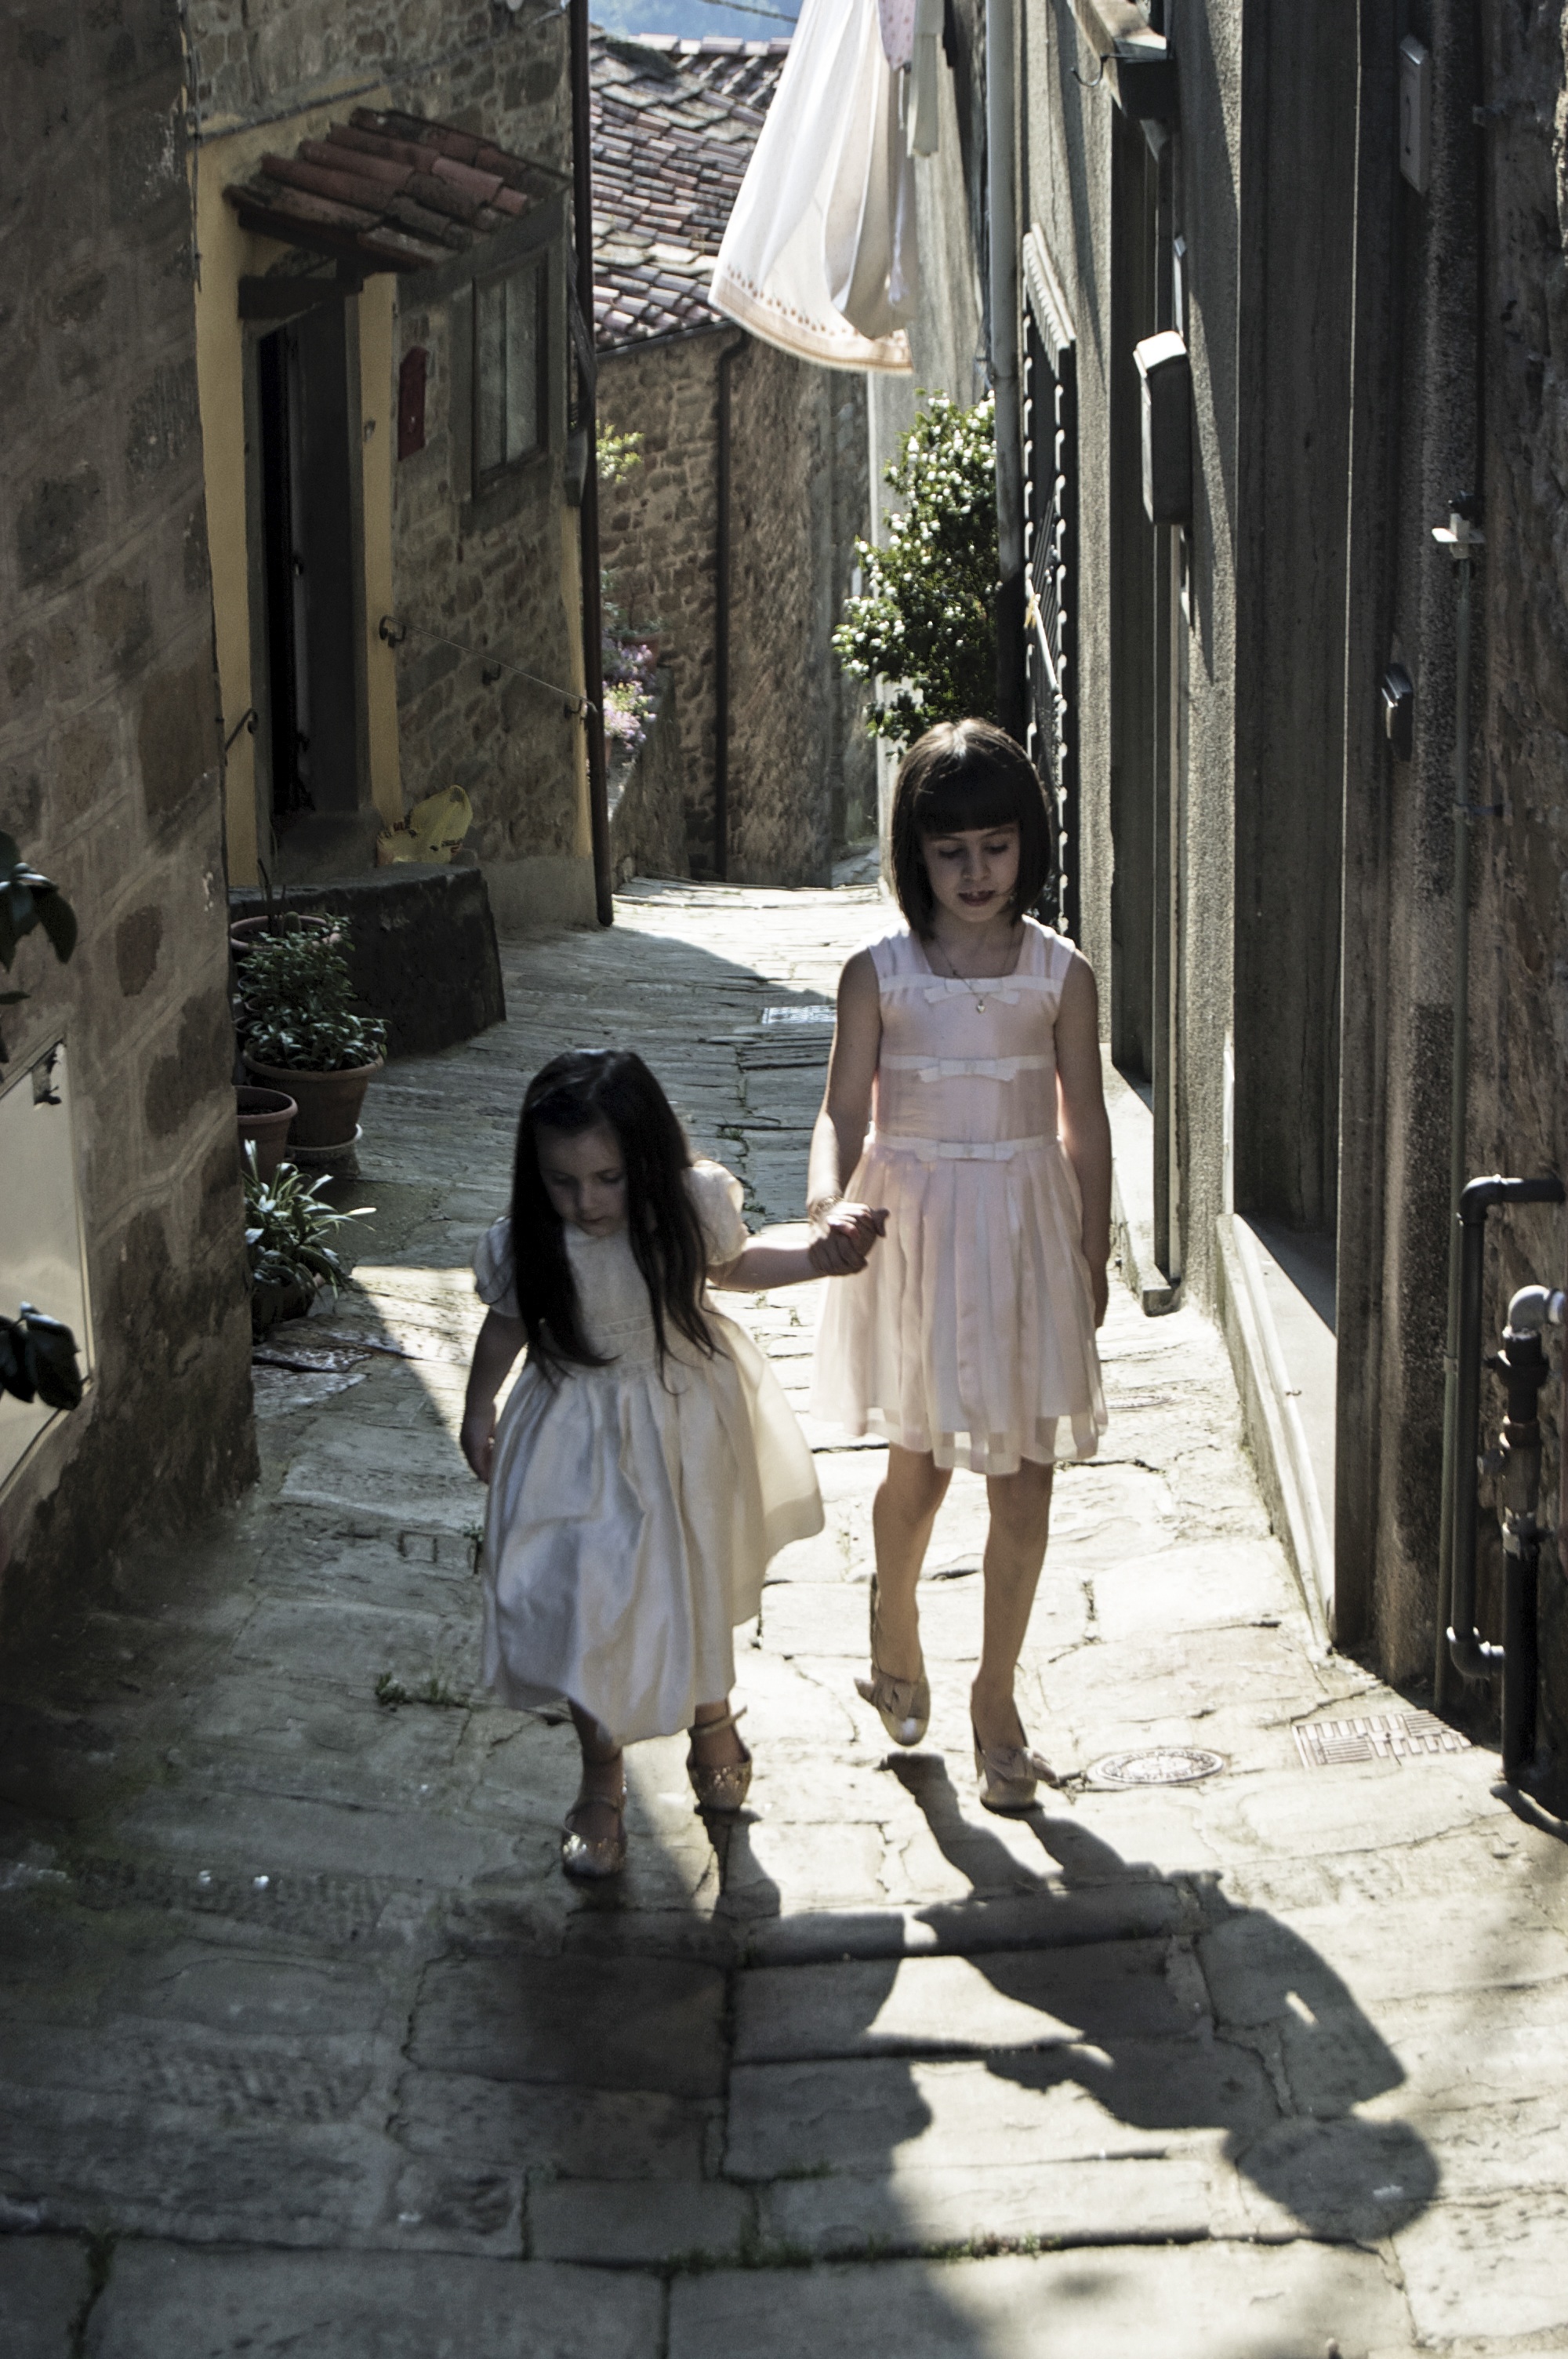
walking, person, woman, road, street, alley, spring, tuscany, fashion, kids, children, dress, temple, infrastructure, photograph, snapshot, dior, image, photo shoot, human positions